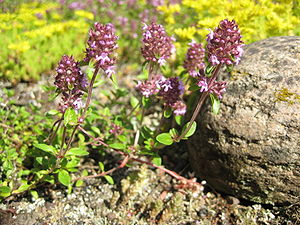
Bredbladet timian
Bredbladet timian er en 5-25 cm høj dværgbusk med en kraftig duft, som er ret almindelig i de østlige dele af Danmark. Den dyrkes af og til som stenbedsplante. Den ligner smalbladet timian, men har tydeligt firkantede stængler. To af siderne er brede og lidt konvekse, mens de to andre er flade eller lidt konkave. Alle overjordiske dele af planten dufter stærkt, men forskelligt fra individ til individ.